HMS Britannia (1820)

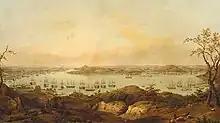
"Britannia" and the Allied Fleets anchored in the Bosphorus, late 1853; the prelude to the Crimean war. Giuseppe Schranz

The ship served as flagship of Admiral Sir James Deans Dundas. She was engaged in the Bombardment of Sebastopol on 17 October 1854 during the Crimean War and suffered nine crewmen wounded. On 14 November 1854, she was driven ashore on the Russian coast and was reported to have of water in her hold.